Literature in early modern Scotland

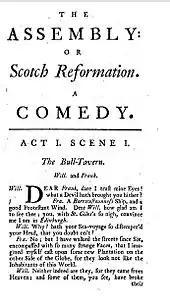
The first page of "The Assembly" by Archibald Pitcairne from the 1766 edition

As the tradition of classical Gaelic poetry declined, a new tradition of vernacular Gaelic poetry began to emerge. While Classical poetry used a language largely fixed in the twelfth century, the vernacular continued to develop. In contrast to the Classical tradition, which used syllabic metre, vernacular poets tended to use stressed metre. However, they shared with the Classic poets a set of complex metaphors and role, as the verse was still often panegyric. A number of these vernacular poets were women, such as Mary MacLeod of Harris (c. 1615–1707).